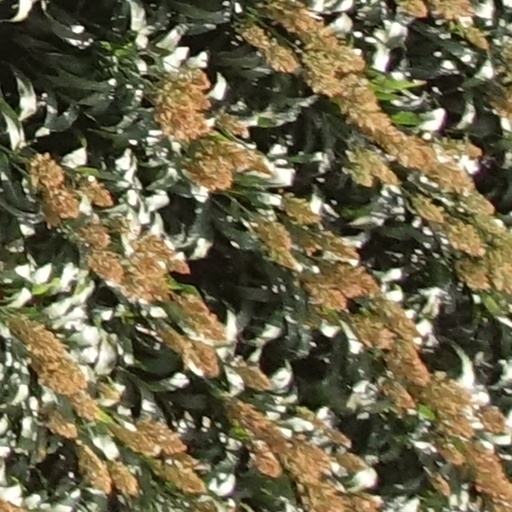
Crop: sorghum